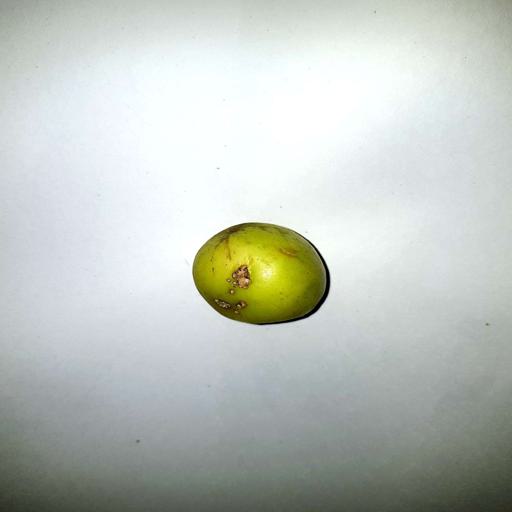
Label: bruised